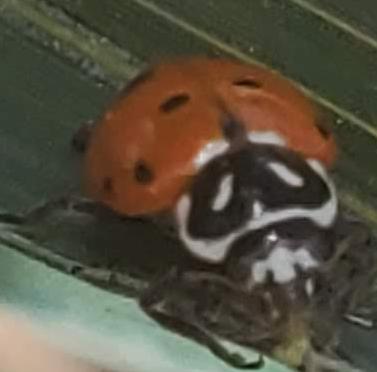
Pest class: predators